Scott County Jail (Iowa)

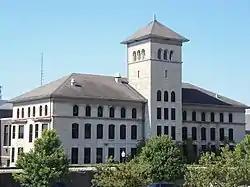
1897 jail in 2012

The Scott County Jail is the main detention facility for Scott County, Iowa, United States. Inmates are housed for no more than one year, by Iowa law. It is located in the county seat, Davenport, and is part of same facility as the Scott County Courthouse.